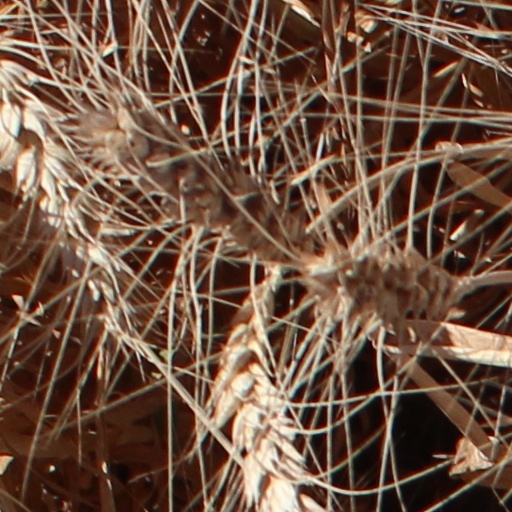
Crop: wheat